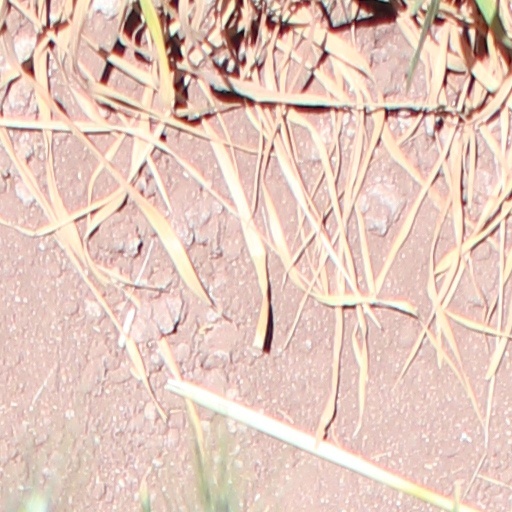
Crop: wheat